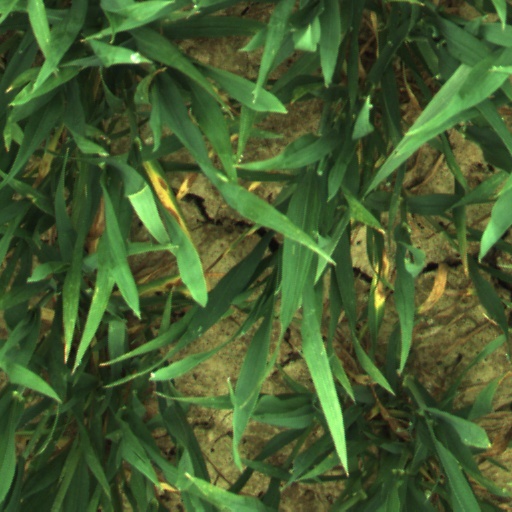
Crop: wheat